Ahmet Hakan

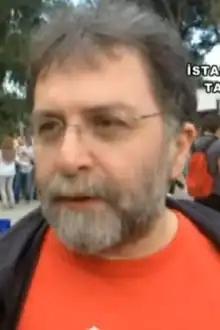
Ahmet Hakan during Gezi Park protests

Ahmet Hakan (born 11 August 1967) is a Turkish journalist and columnist working at "Hürriyet", CNN Türk, and Kanal D. He studied at Bursa Religious High School (Imam Hatip Lisesi) and then Bursa Divinity Faculty (Bursa Ilahiyat Fakultesi). He used to be anchor-man for the television channel Kanal 7 founded by Necmettin Erbakan the founder/leader of Welfare Party (Refah Partisi). He was appointed editor of Hürriyet in 2019.